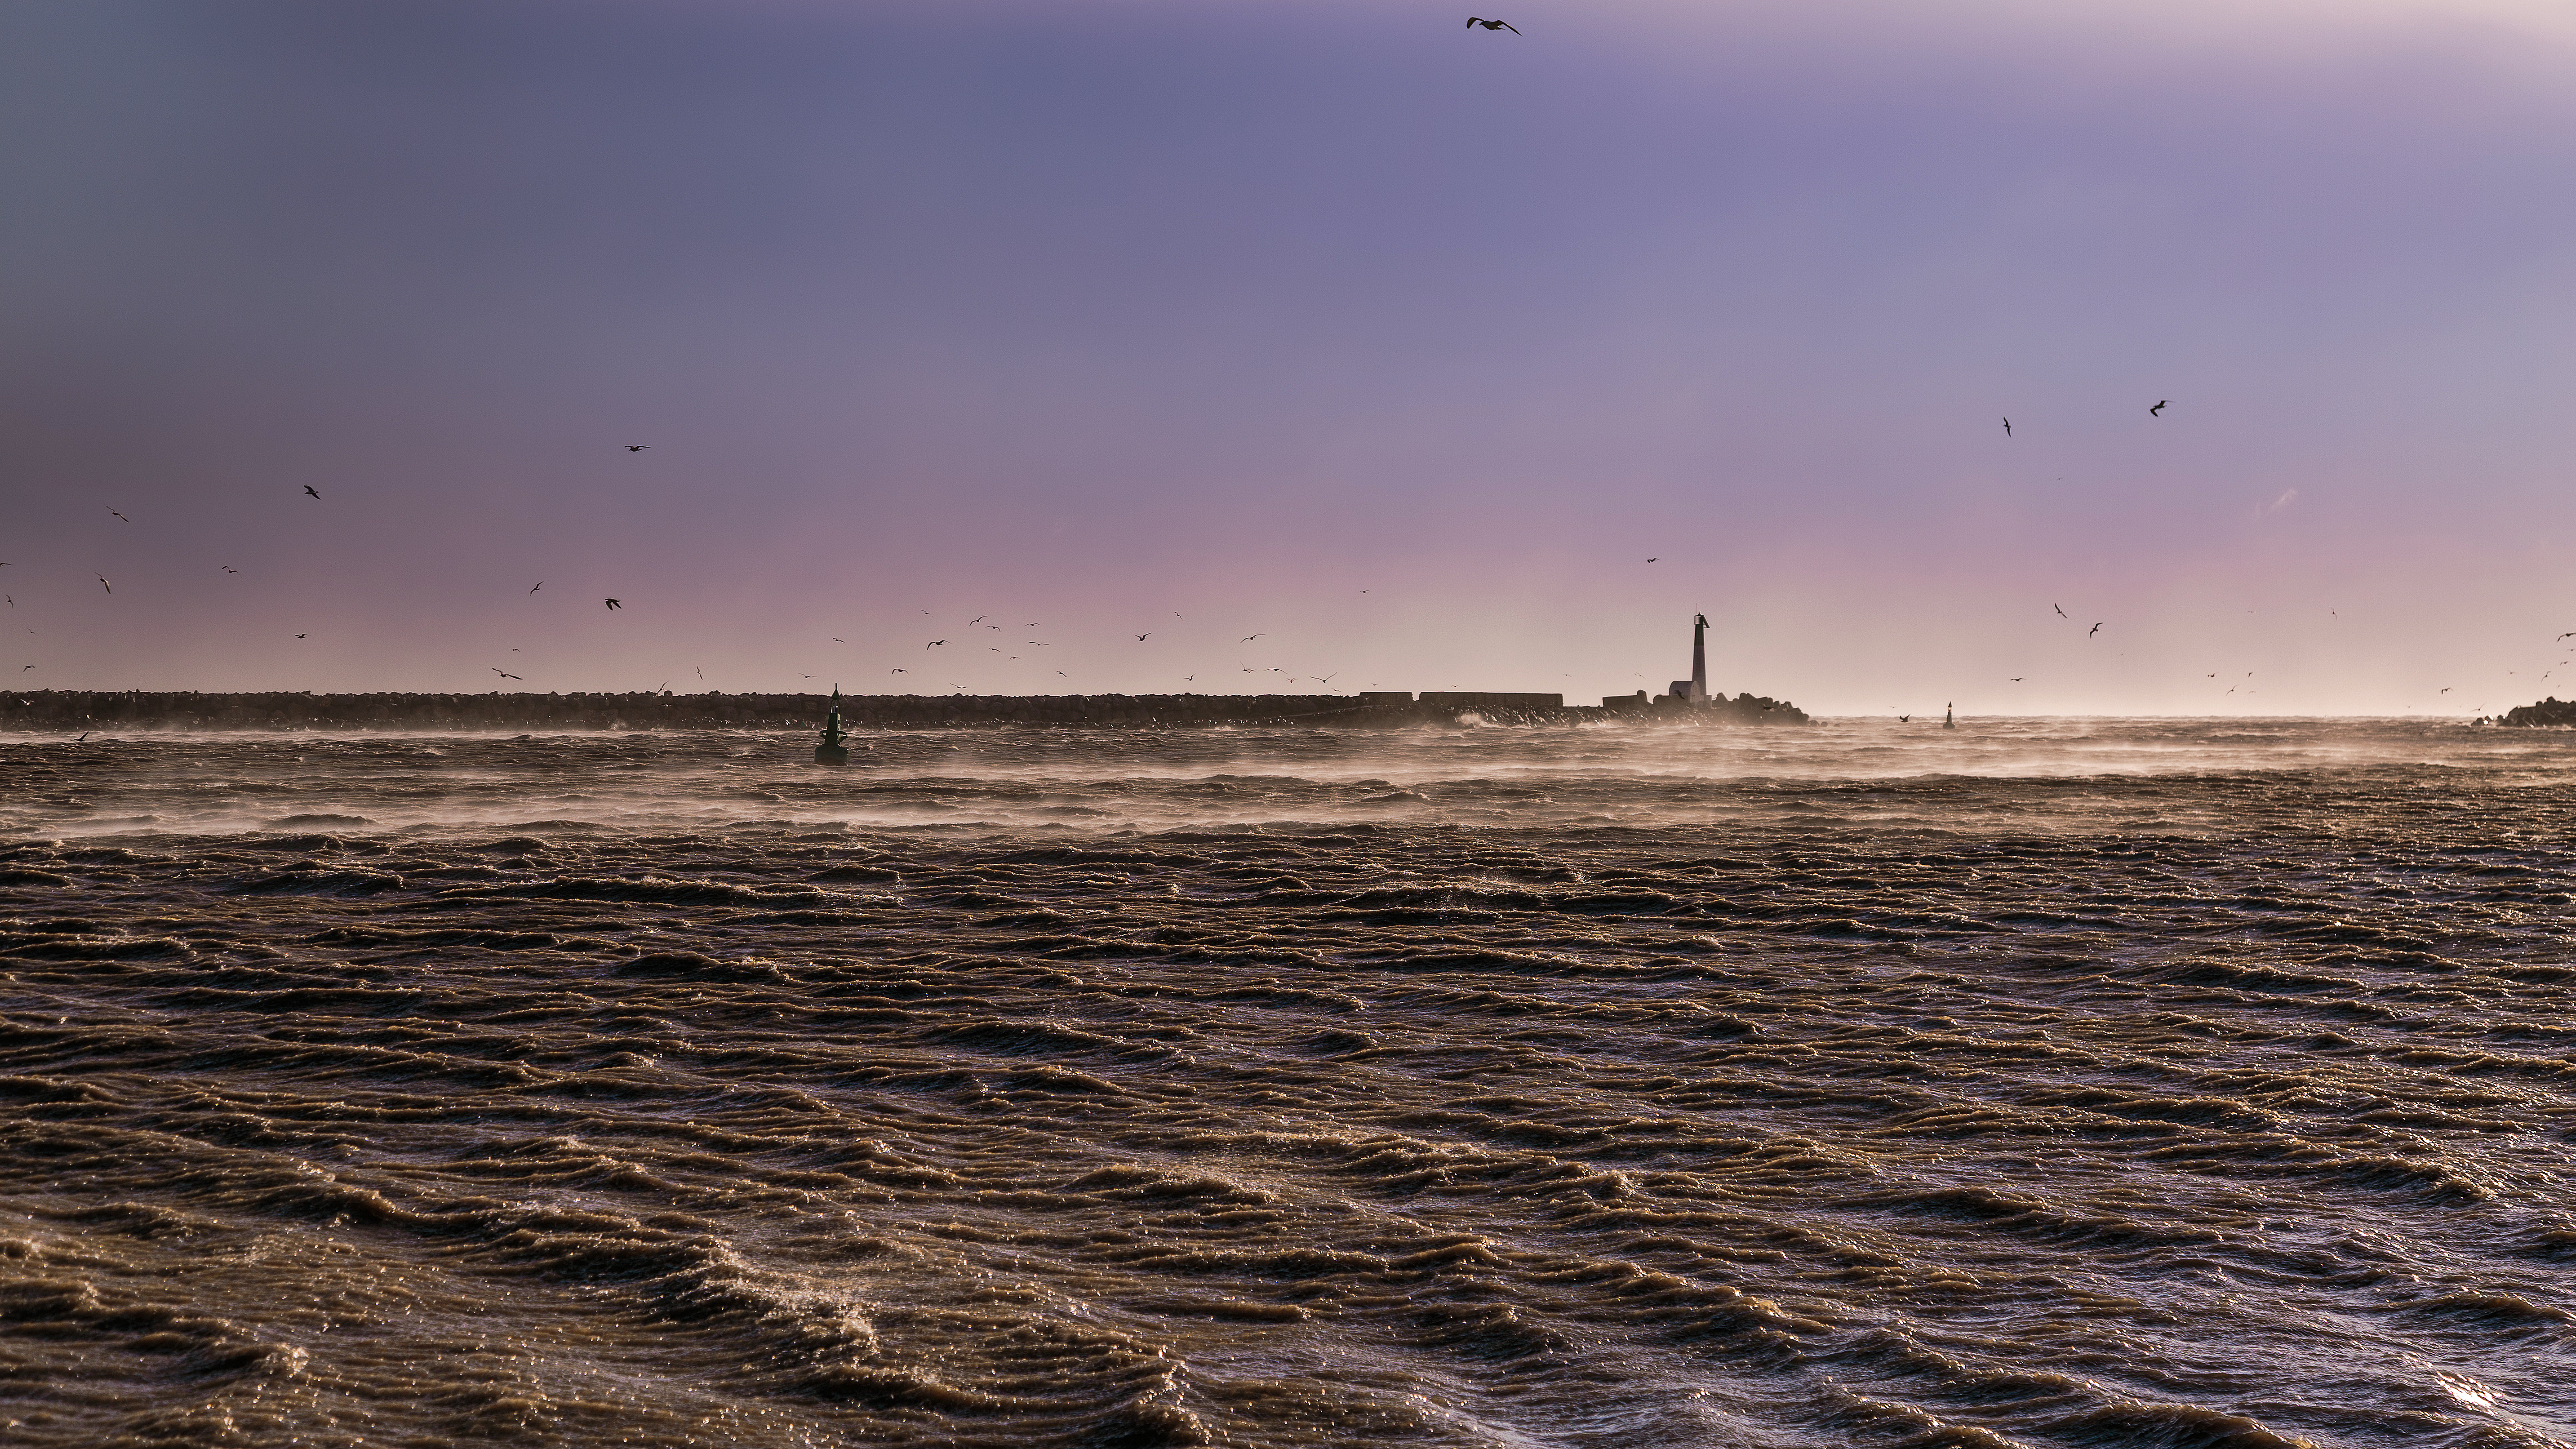
beach, sea, coast, sand, ocean, horizon, cloud, sky, sunrise, sunset, morning, shore, wave, wind, dawn, dusk, evening, body of water, mer, nord, vent, waterscape, pln, portlanouvelle, mto, seacape, mudflat, wind wave